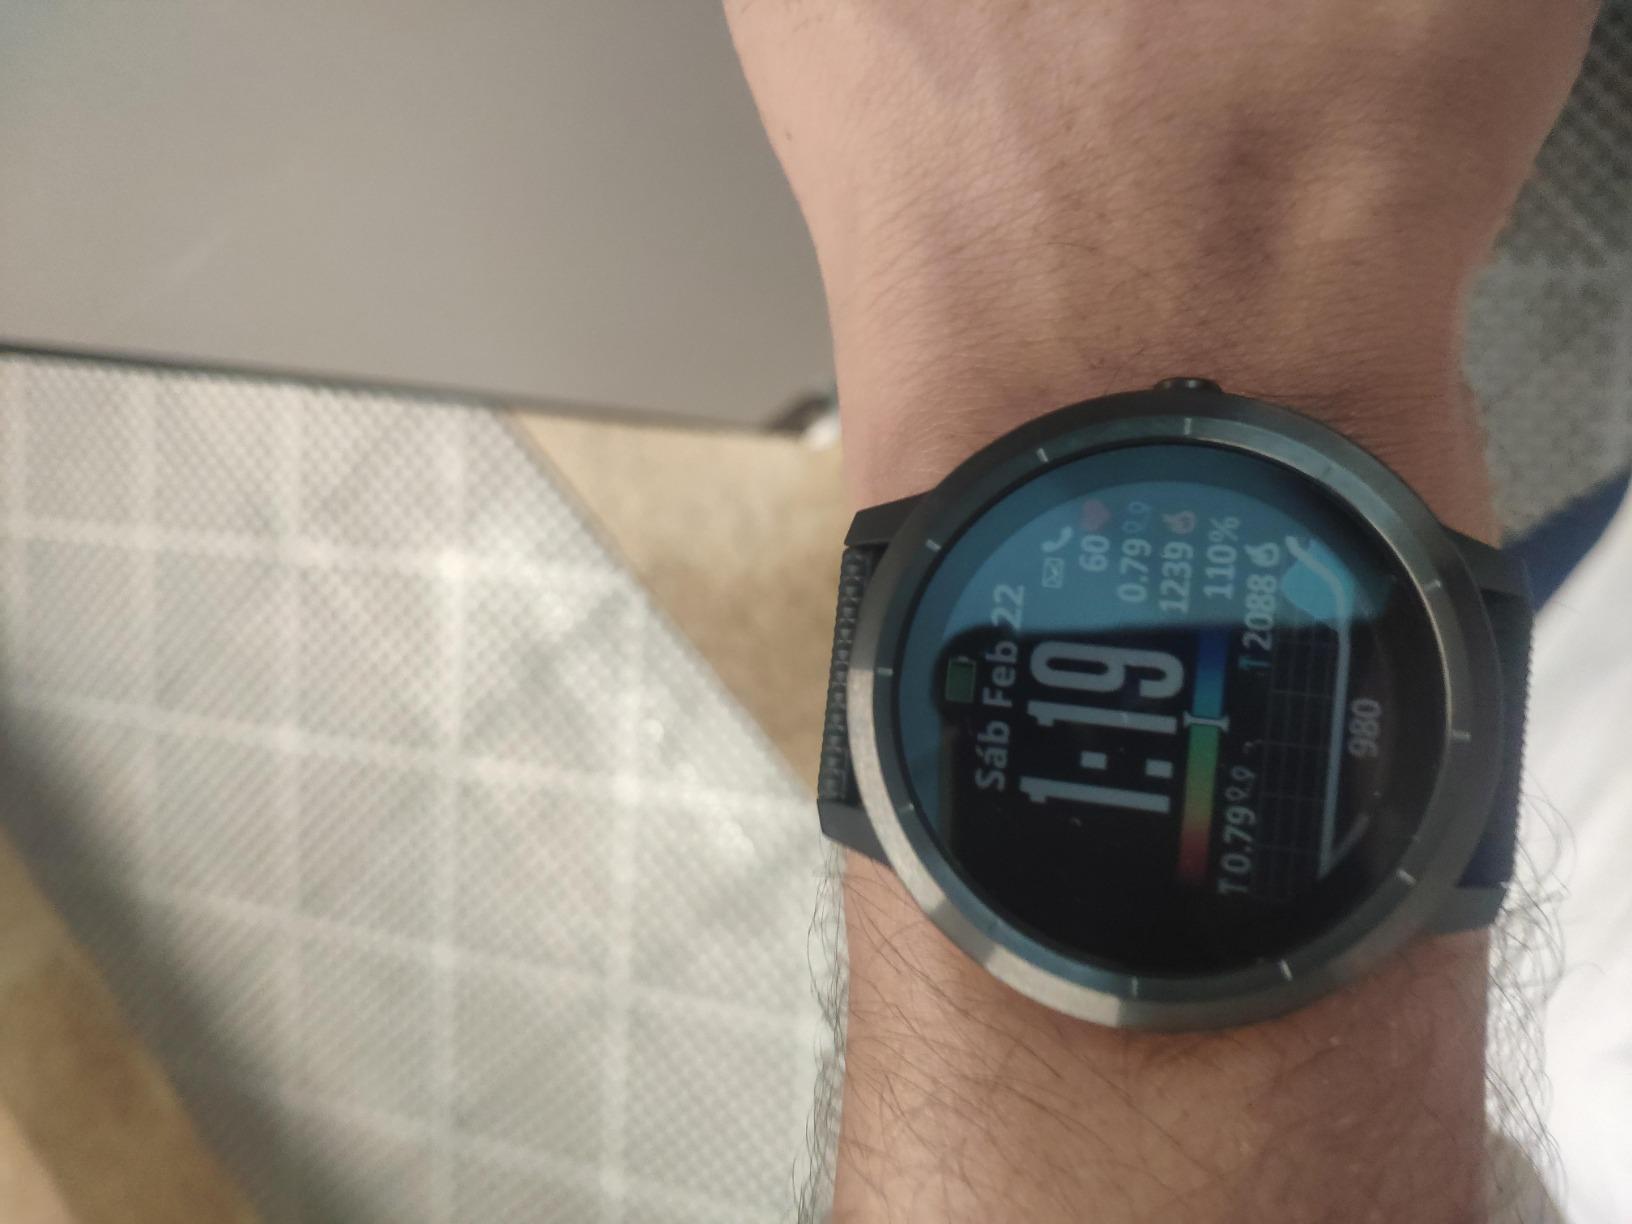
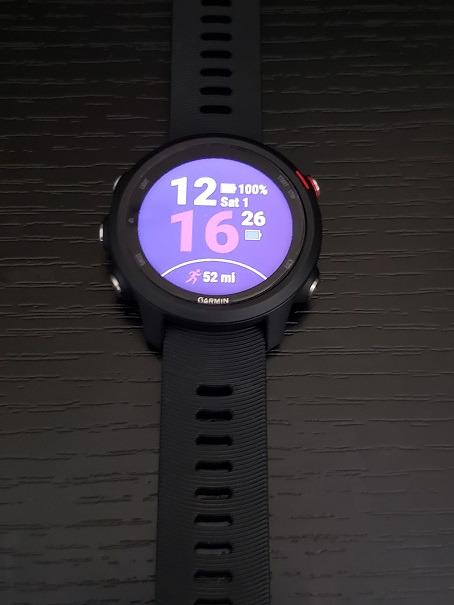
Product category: smartwatch
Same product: no